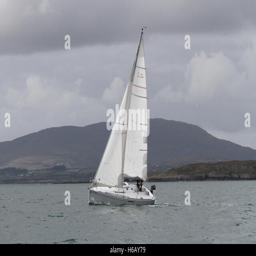
yacht and sailor off the coast